Peter Barton (historian)

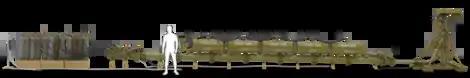
Livens Large Gallery Flame Projector

With his colleagues Simon Jones and Jeremy Banning, he has been involved in several large-scale archaeological projects on the former Western Front, including the successful dig at Zonnebeke near Ypres in January 2008 that rediscovered the Vampire dugout and the successful dig in May 2010 at Mametz on the Somme for surviving pieces of a Livens Large Gallery Flame Projector. The Zonnebeke excavation was shown on UK television as "The Lost WWI Bunker" ("Time Team" "Special" 33, first aired on 10 November 2008), while the Mametz excavation was shown on UK television as "The Somme's Secret Weapon" ("Time Team Special" 42, first aired on 14 April 2011). A version of the latter documentary, entitled "Breathing Fire" was broadcast internationally in autumn 2011.